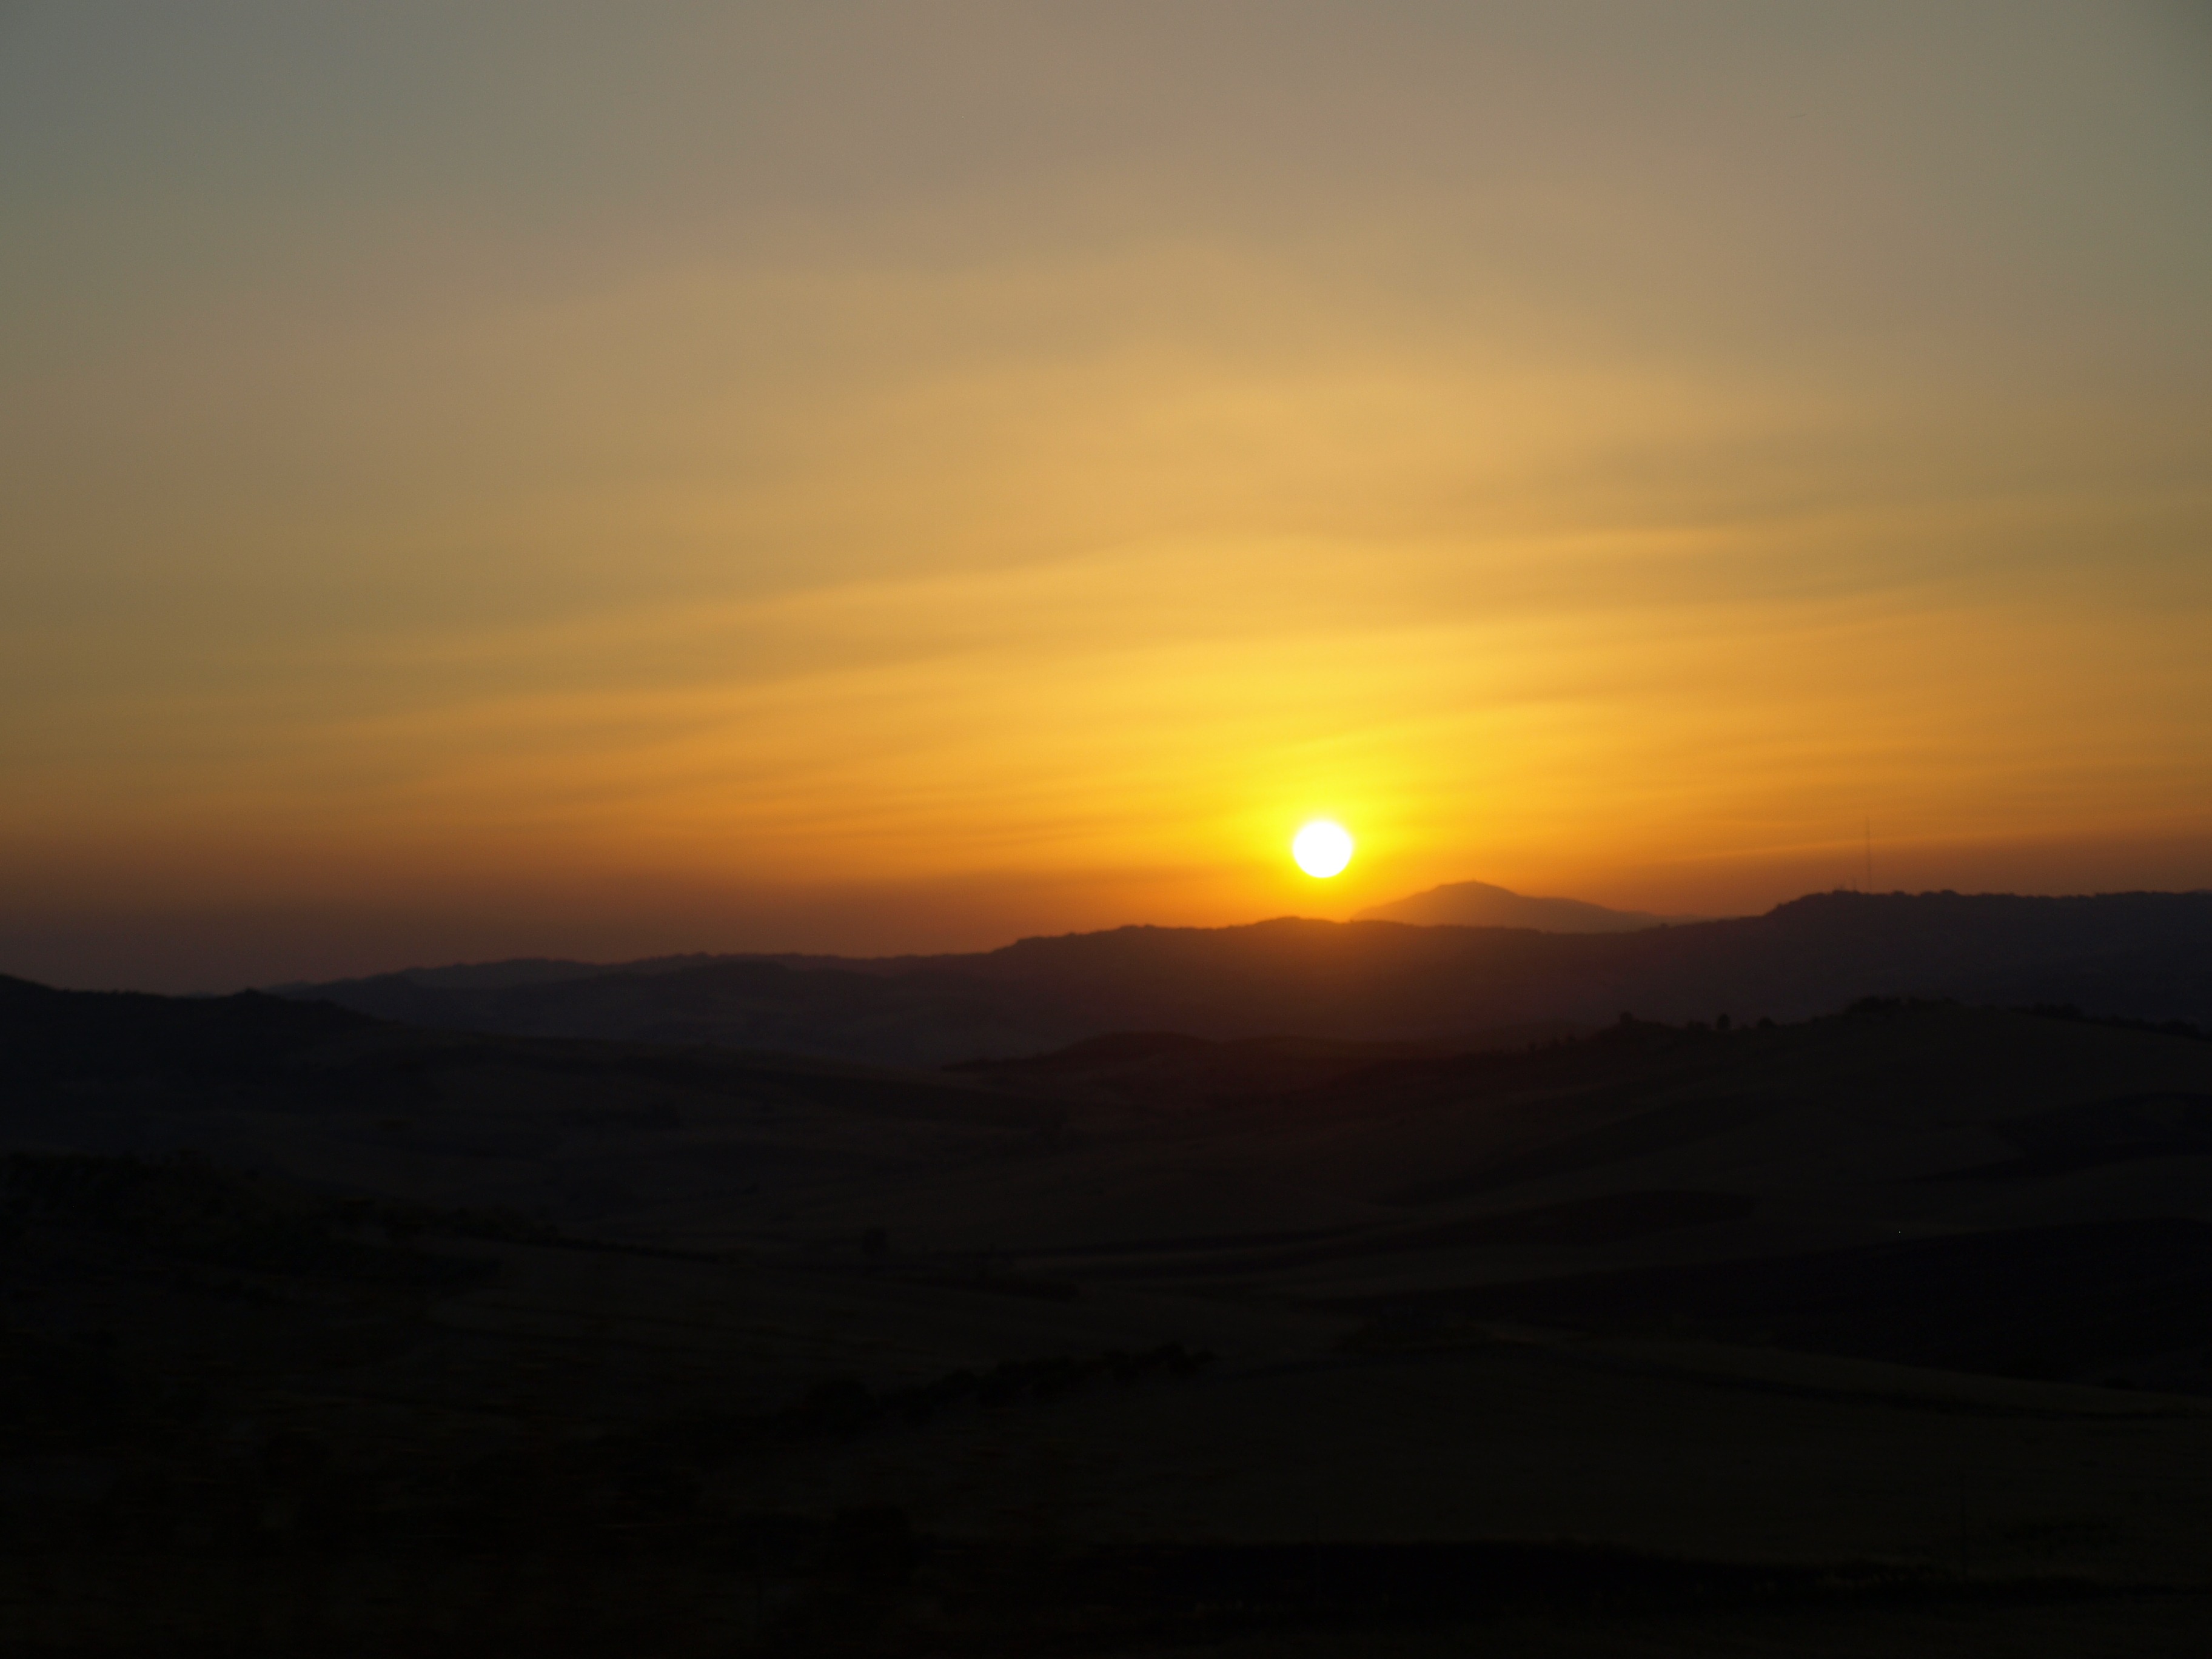
horizon, mountain, sun, sunrise, sunset, sunlight, morning, hill, dawn, atmosphere, dusk, evening, sicily, afterglow, natural environment, atmospheric phenomenon, red sky at morning, enna, barrafranca